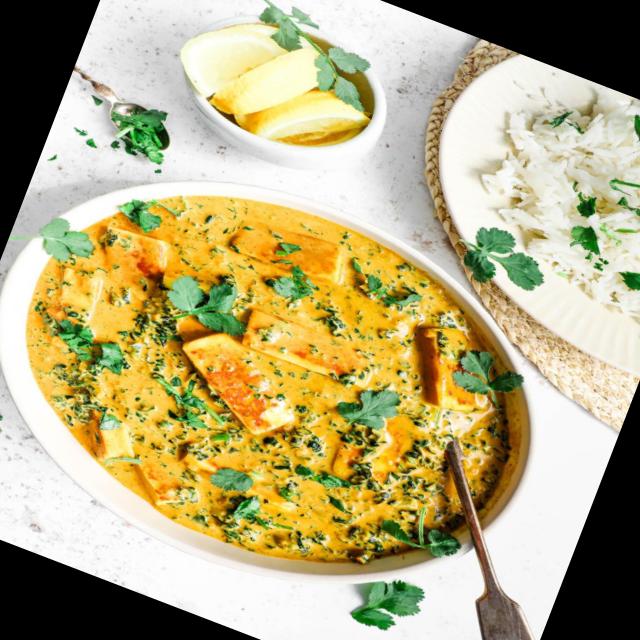
Dish: white_rice